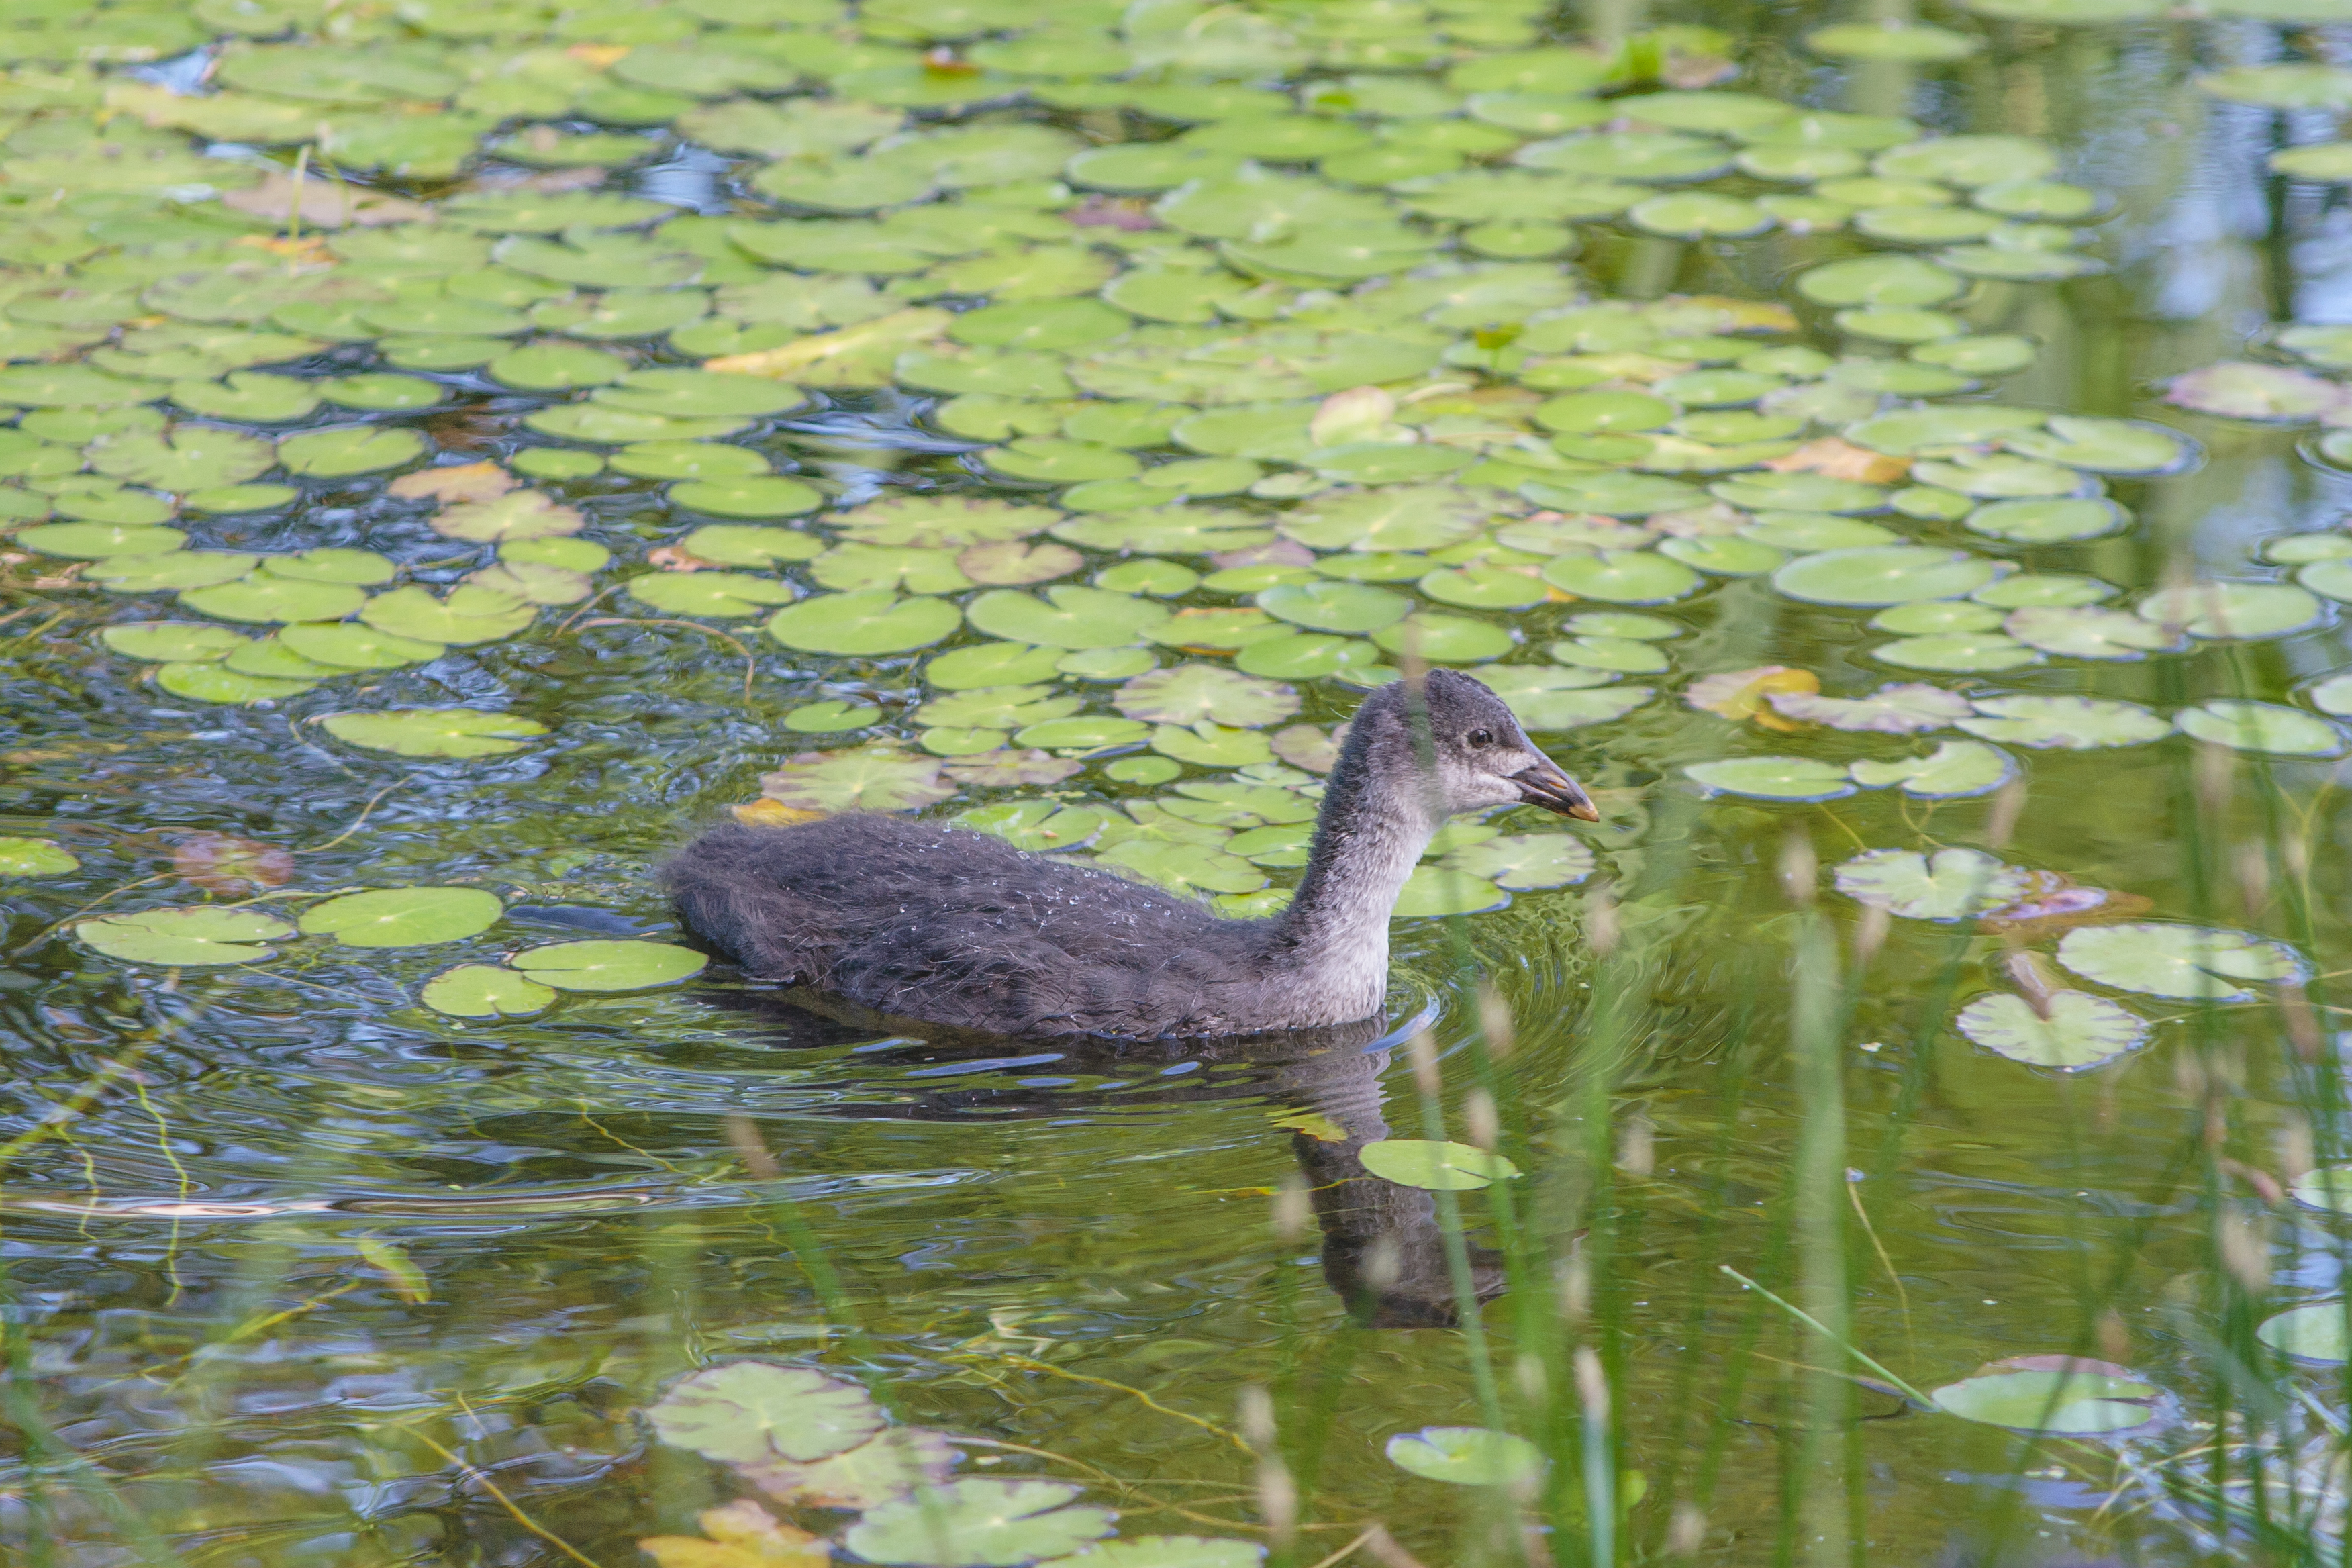
bird, beak, water bird, wildlife, nature reserve, wetland, water, botany, swamp, pond, ducks, geese and swans, adaptation, waterfowl, plant, Freshwater marsh, feather, lake, bayou